Justus van Egmont

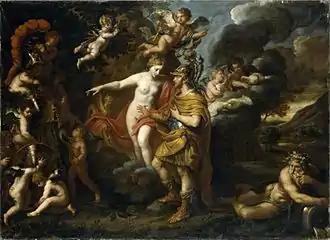
Venus gives weapons to Aeneas

Not long after he made his will, van Egmont is recorded in the circle of Anthony van Dyck as is evidenced by the fact that during a court case he stated that he had worked on a series of apostles for van Dyck.